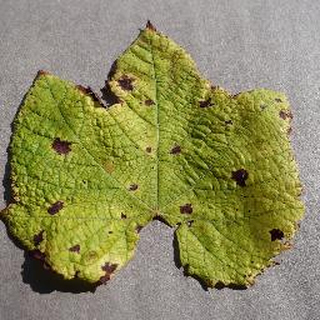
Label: grape_leaf_blight